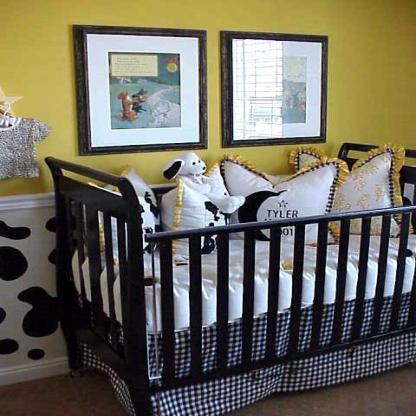
Scene: Indoor